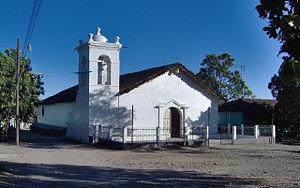
Magdalena est une municipalité du Honduras, située dans le département de Intibucá. La municipalité comprend 20 villages et 106 hameaux. Magdalena est fondée en 1821.